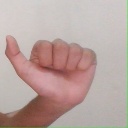
अक्षर: त